Anna Levandi

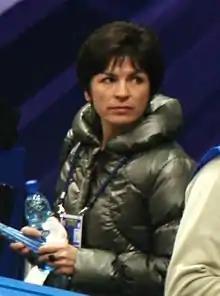
Levandi in 2010

Anna Levandi, née Kondrashova, (born 30 June 1965) is an Estonian former competitive figure skater of Russian origin who represented the former Soviet Union in international competition. She was the 1984 World silver medalist and four-time European bronze medalist. She competed at two Winter Olympic Games.